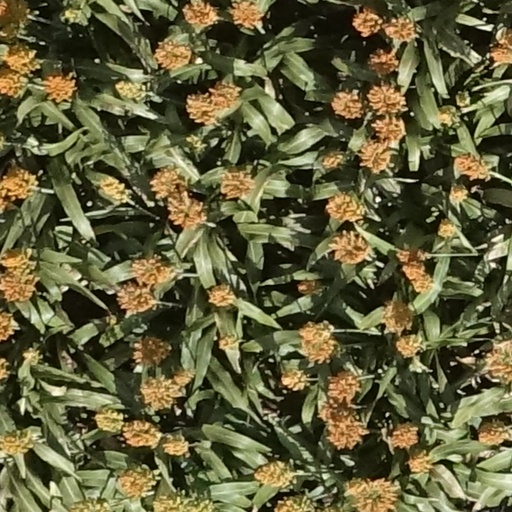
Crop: sorghum